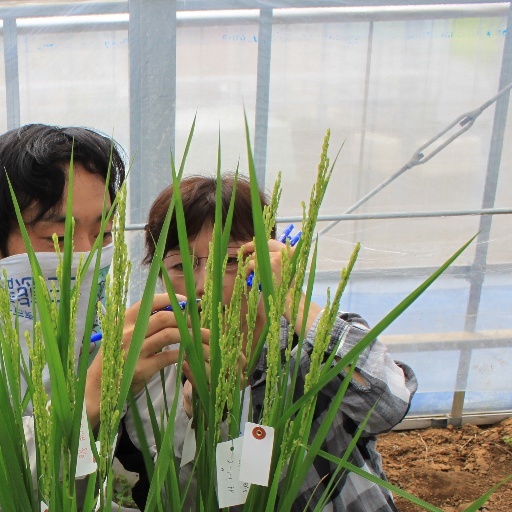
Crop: rice